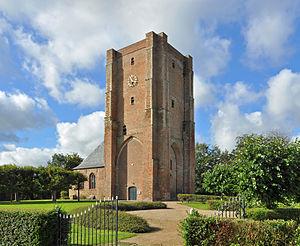
Sint Anna ter Muiden (Sluis, Pays-Bas)
Sainte-Anne-ter-Muyden ou Sainte-Anne-ter-Muiden est un village néerlandais entièrement classé, situé en Zélande sur la frontière belge à 10 minutes de Knokke-Heist à proximité de L'Écluse, Retranchement, Cadzand et du Zwin.